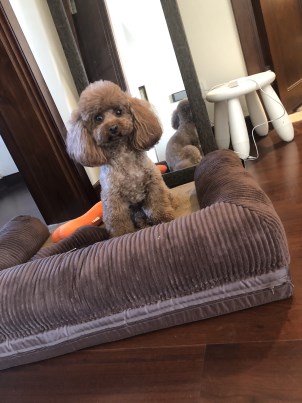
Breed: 7449-n000128-teddy